Electron-beam lithography

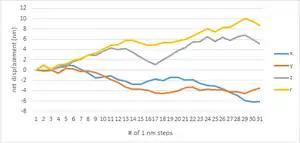
Low energy electron migration. The distance (r) traveled by a low energy electron affects the resolution and can be at least several nanometers.

With today's electron optics, electron beam widths can routinely go down to a few nanometers. This is limited mainly by aberrations and space charge. However, the feature resolution limit is determined not by the beam size but by forward scattering (or effective beam broadening) in the resist, while the pitch resolution limit is determined by secondary electron travel in the resist. This point was driven home by a 2007 demonstration of double patterning using electron beam lithography in the fabrication of 15 nm half-pitch zone plates. Although a 15 nm feature was resolved, a 30 nm pitch was still difficult to do due to secondary electrons scattering from the adjacent feature. The use of double patterning allowed the spacing between features to be wide enough for the secondary electron scattering to be significantly reduced.